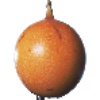
Label: granadilla